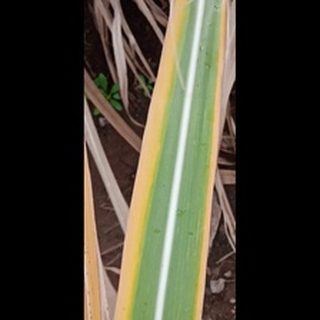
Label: sugarcane_yellow_leaf_disease